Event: Nepal Earthquake
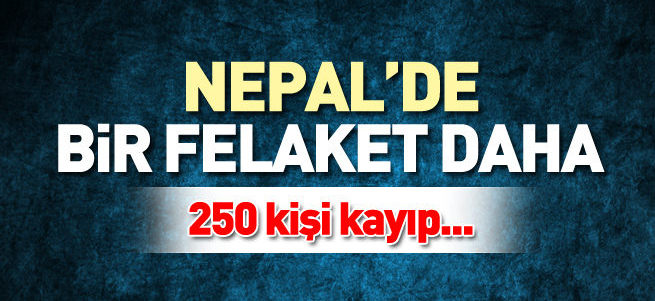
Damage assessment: no_damage